Parleys Canyon

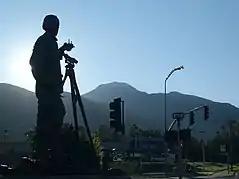
Statue of Parley P. Pratt facing Parleys Canyon at dawn

The canyon receives its name from Parley P. Pratt who was assigned to explore the canyon, called Big Canyon at the time, and to build a toll road, called the Golden Pass Toll Road. Construction on the road started in 1848 and was completed in 1850. The road through Parleys Canyon became the primary route into the Salt Lake Valley, surpassing the original route through Emigration Canyon.